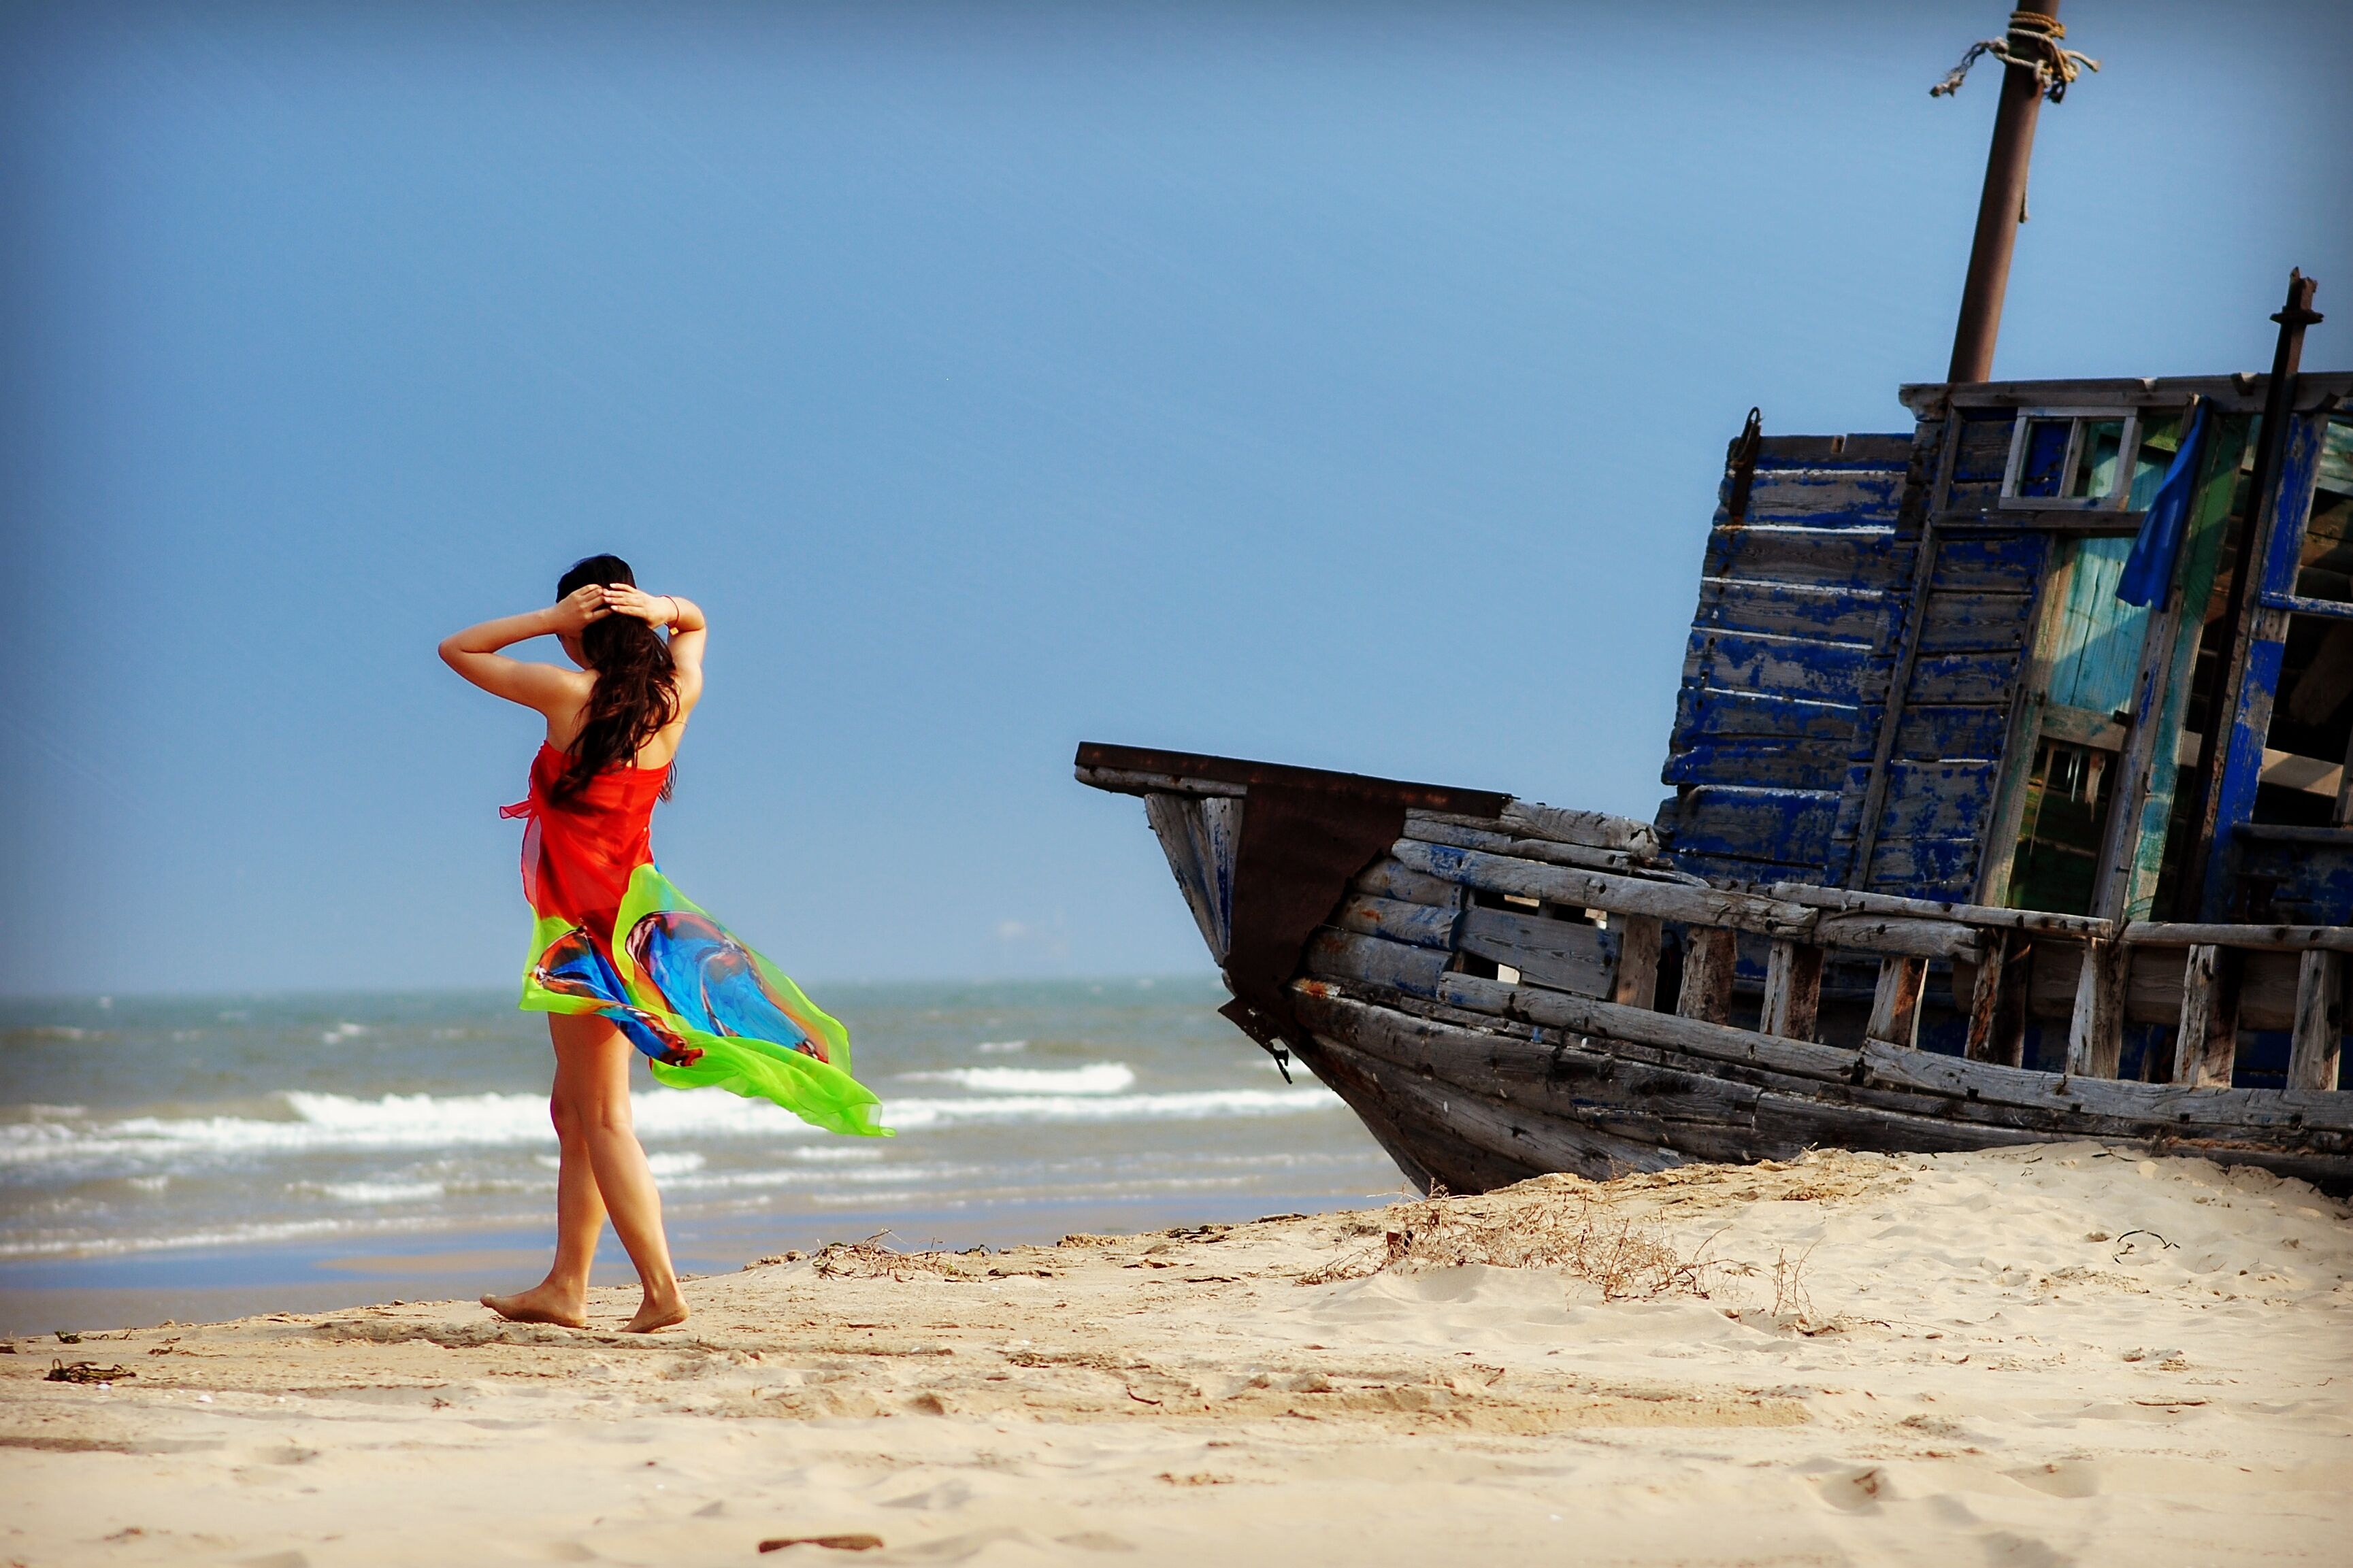
beach, sea, coast, ocean, cloud, sky, sunset, wave, vacation, portrait, color, body of water, beauty, image, light and shadow, the scenery, women s, artistic conception, red beach, ally mcbeal, the rough sea